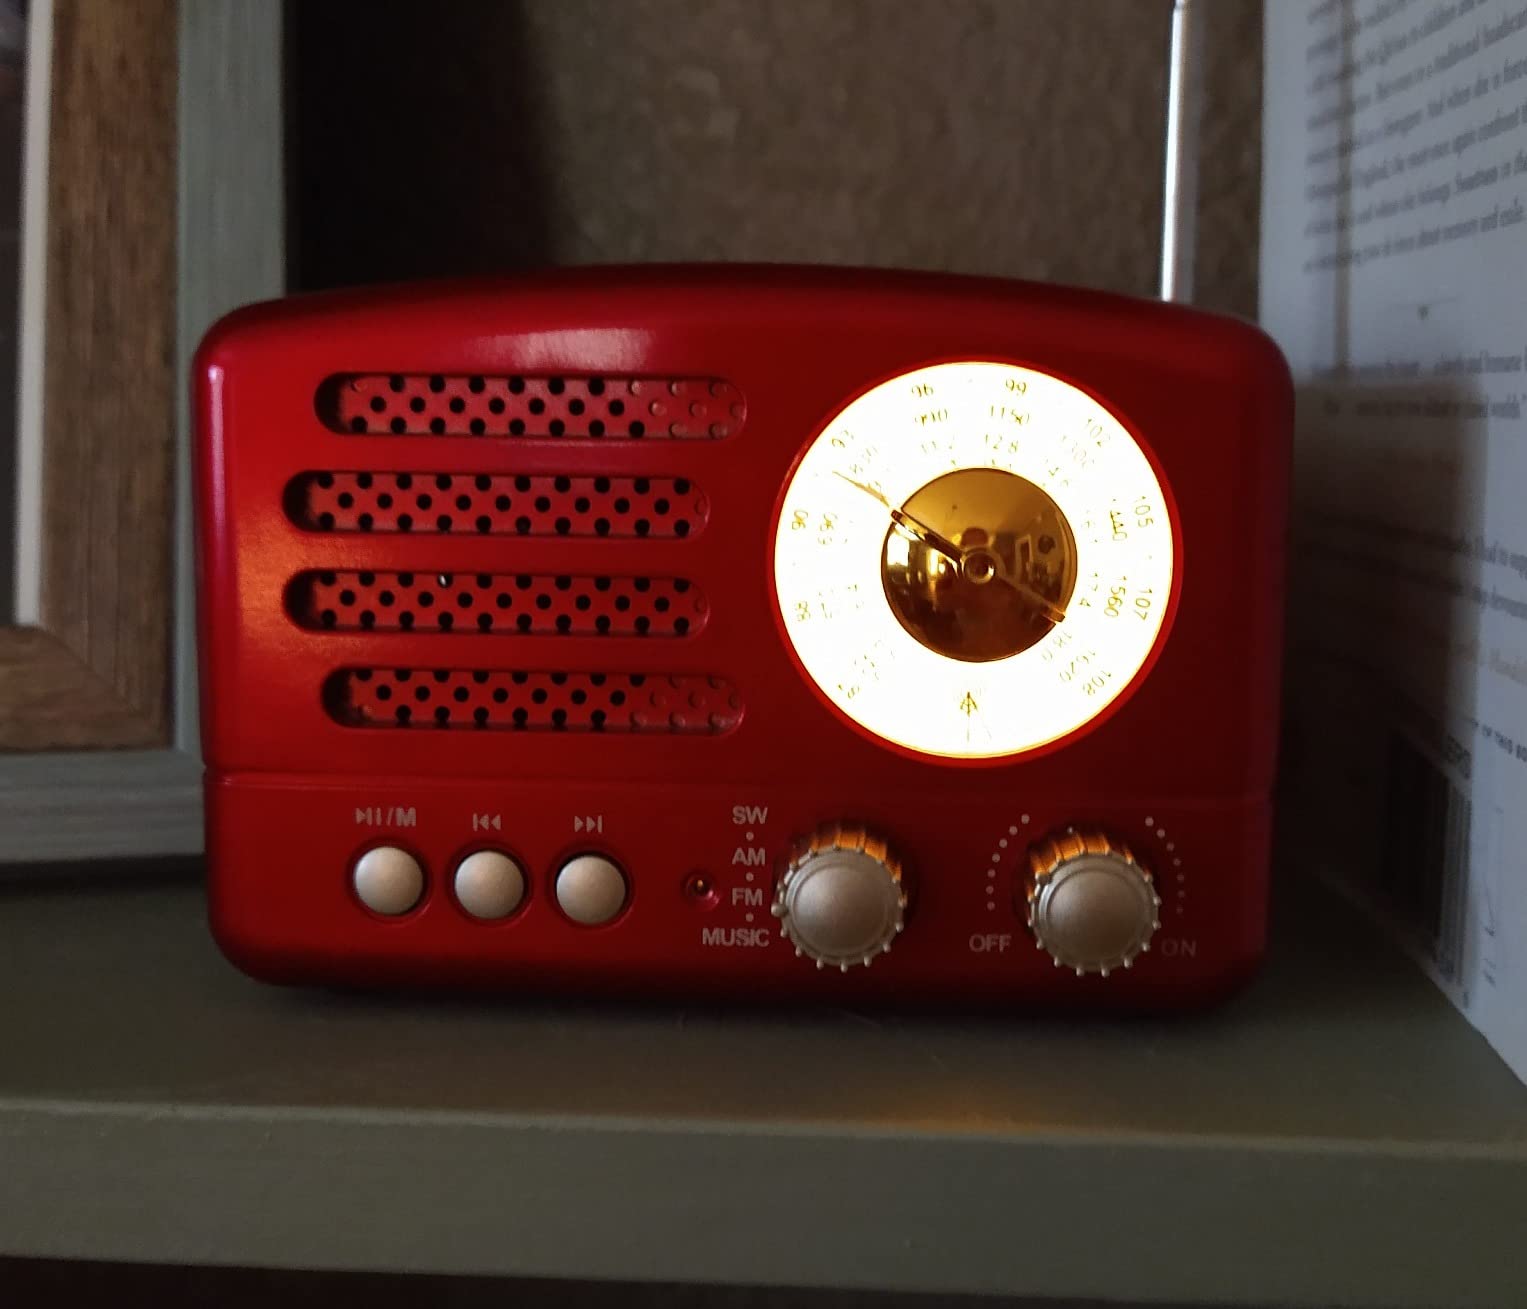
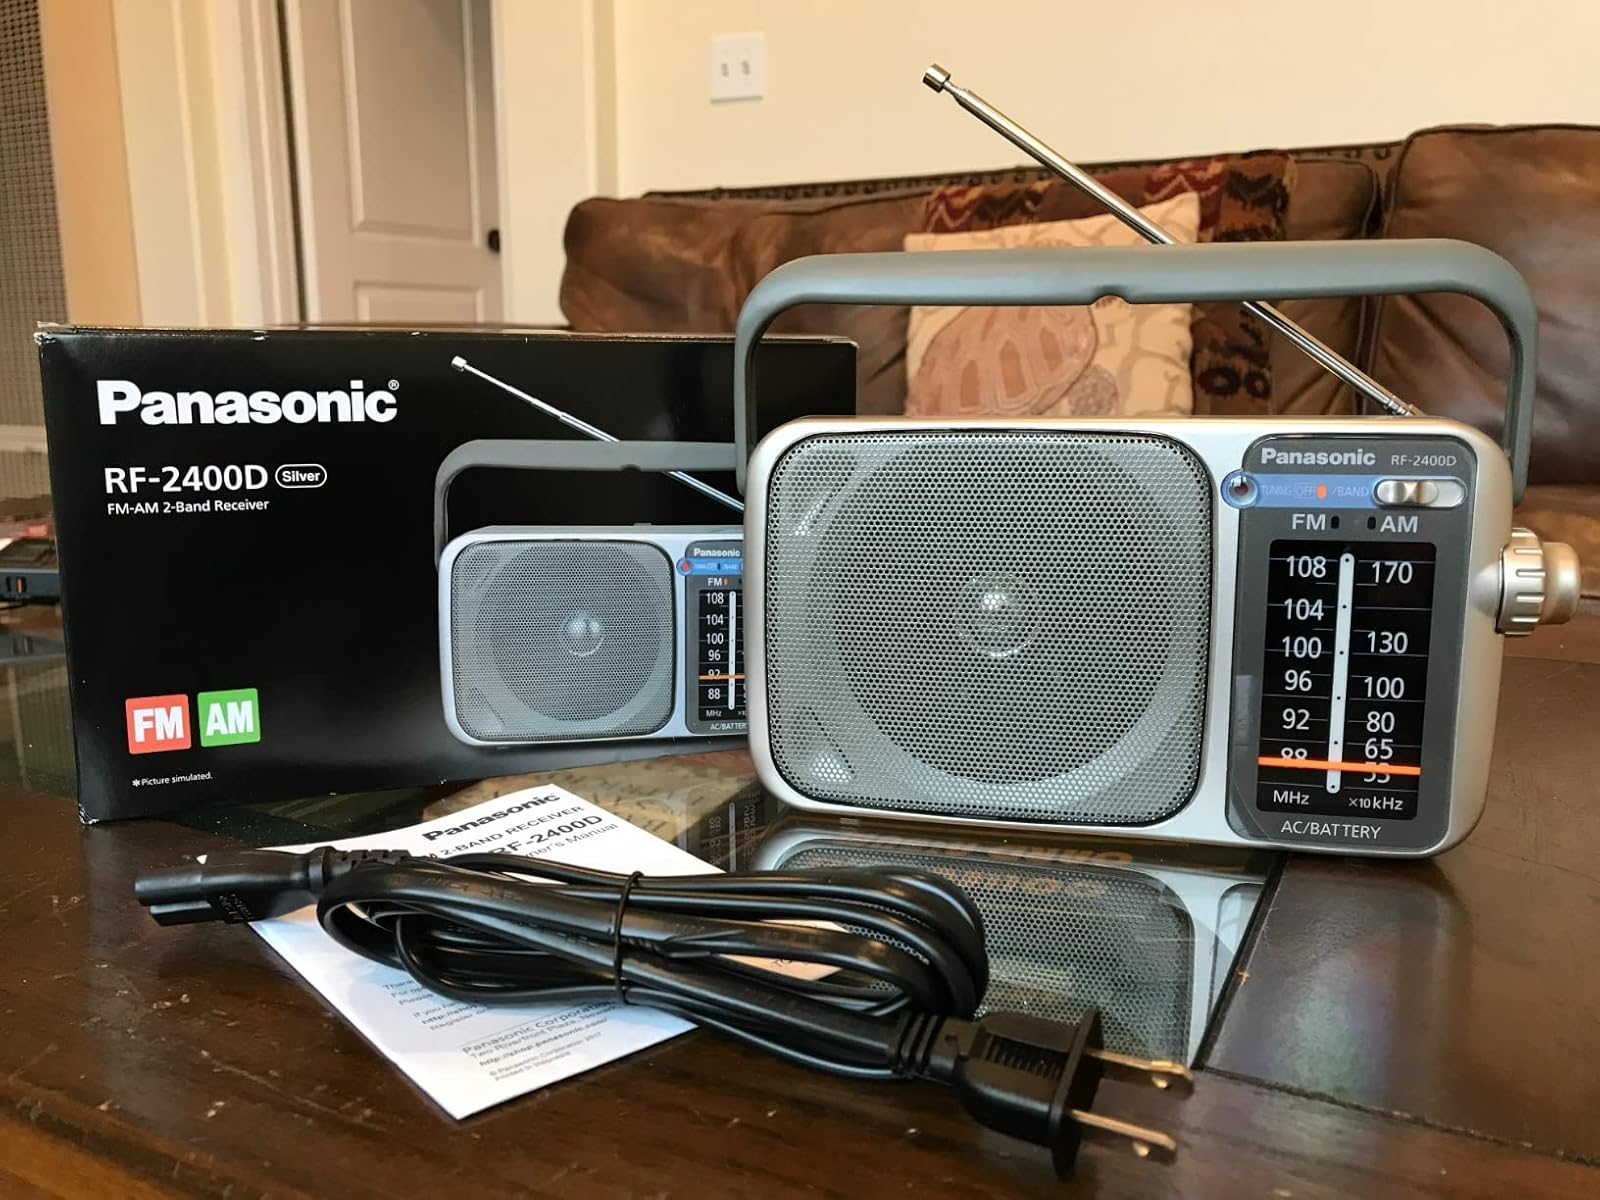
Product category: radio
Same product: no